Cartel (ship)

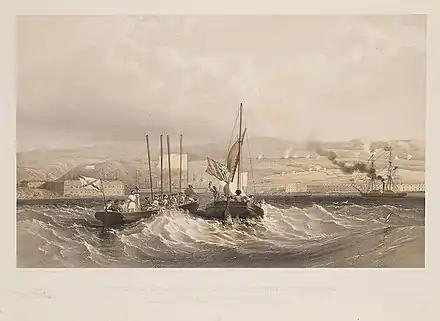
A Russian and British cartel meeting on 27 June 1855 to transfer the sword of Sir John Campbell, who was killed at the Battle of the Great Redan

Cartels, in international law, are ships employed on humanitarian voyages, in particular, to carry communications or prisoners between belligerents. They fly distinctive flags, including a flag of truce. Traditionally, they were unarmed but for a single gun retained for signalling purposes. Cartel ships were used on the basis of intergovernmental agreements, which were called 'cartels' between the 17th and the 19th century.